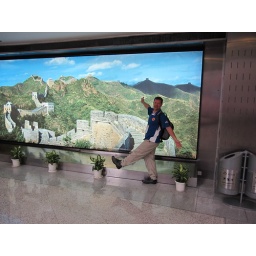
wall photos of seven wonders in Shanghai needle tower